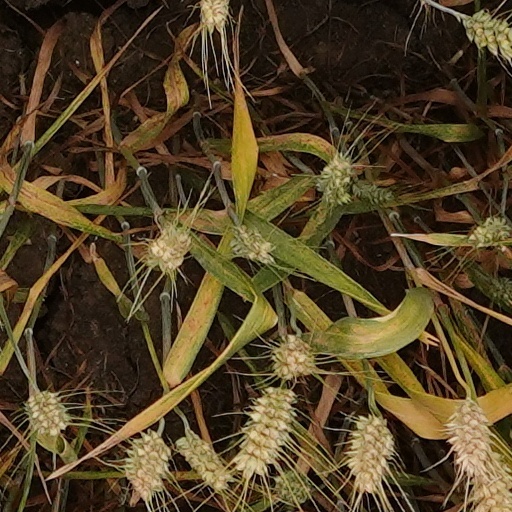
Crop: wheat